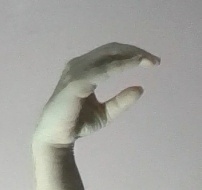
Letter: jeem